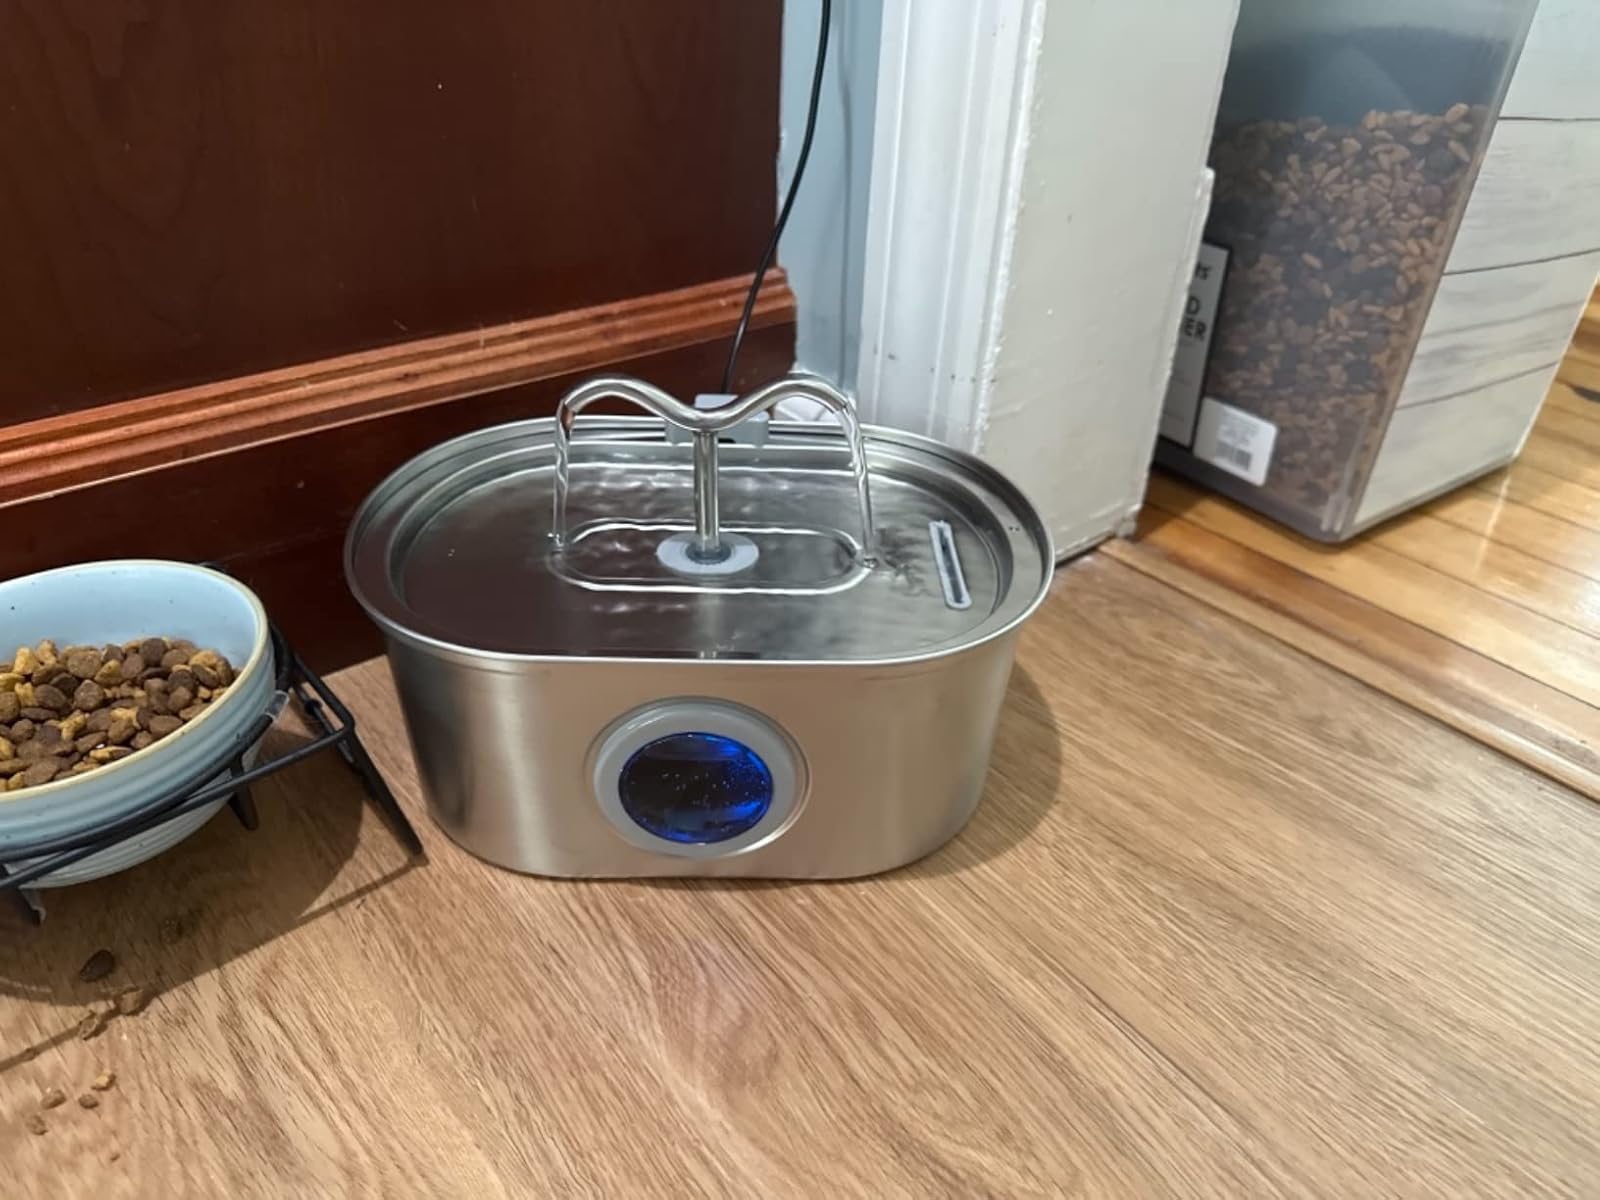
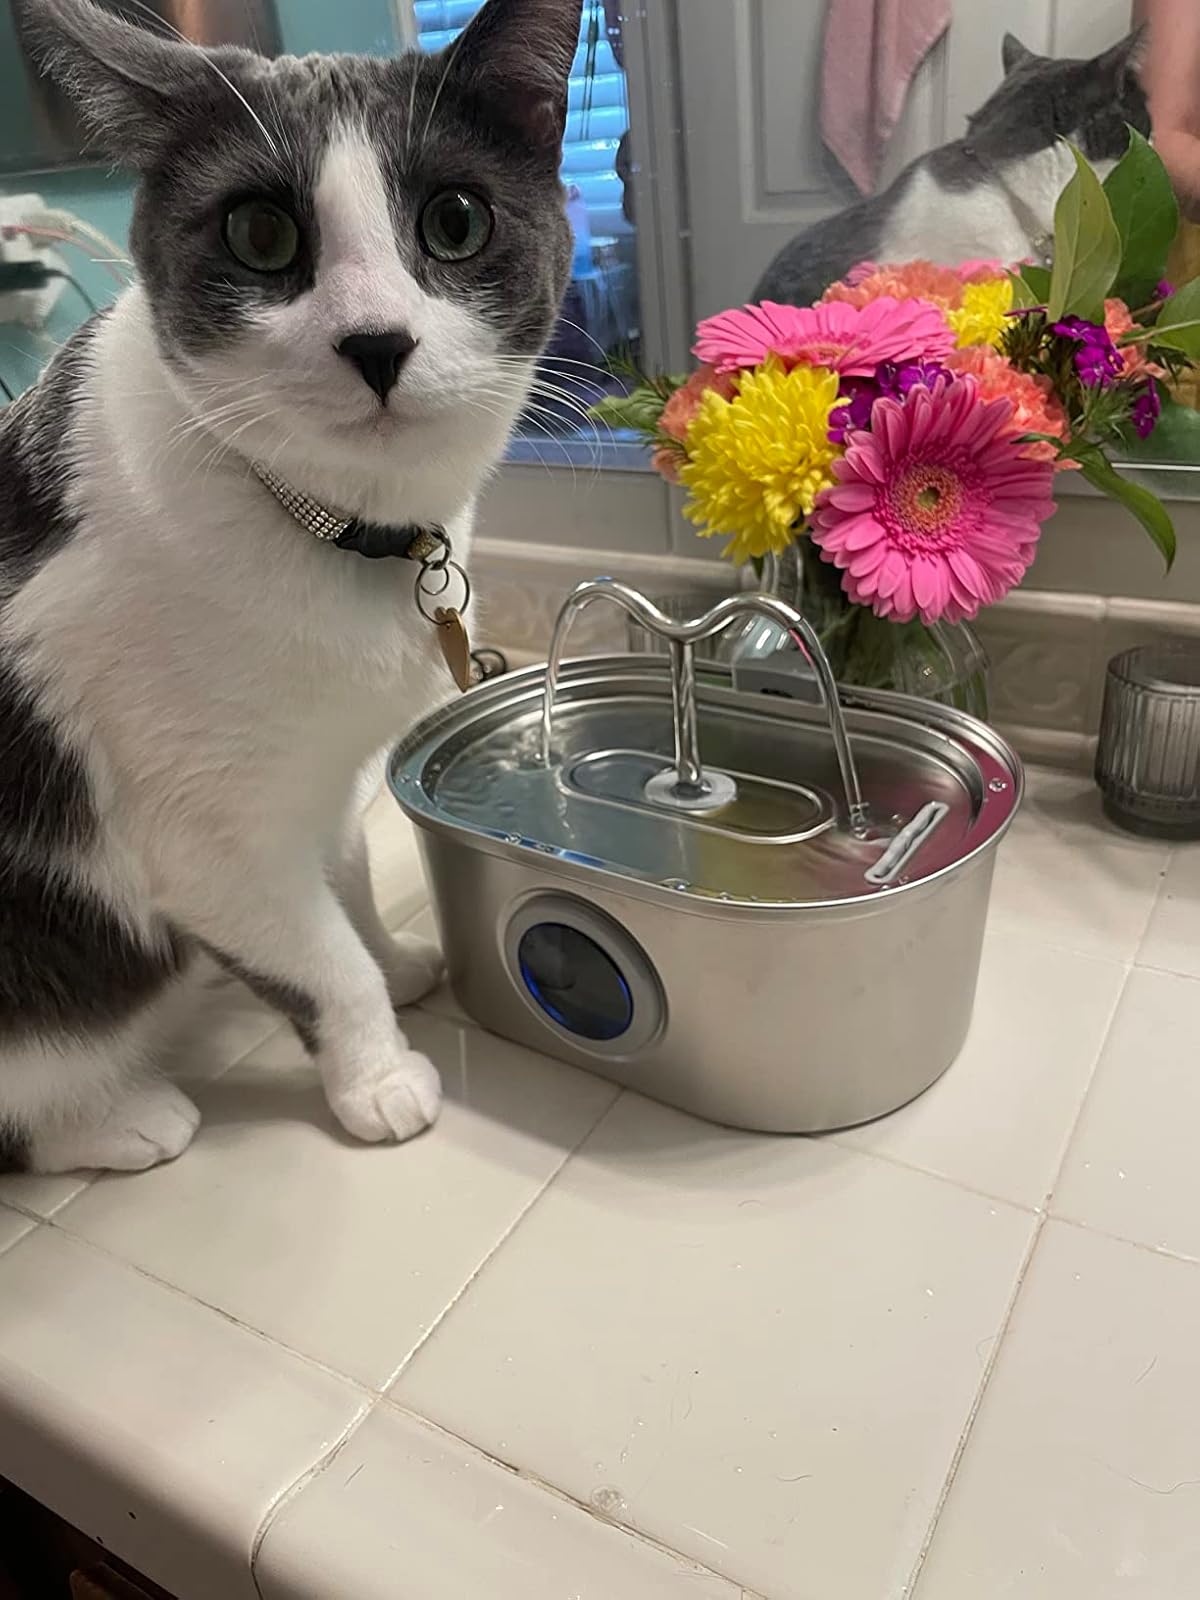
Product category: items_bowl
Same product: yes